SHORAN

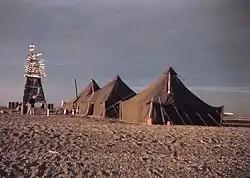
A Shoran navigation shore station in Alaska's North Slope, summer 1950.

SHORAN is an acronym for SHOrt RAnge Navigation, a type of electronic navigation and bombing system using a precision radar beacon. It was developed during World War II and the first stations were set up in Europe as the war was ending, and was operational with Martin B-26 Marauders based in Corsica, and later based in Dijon and in B-26s given to the South African Airforce in Italy. The first 10/10 zero visibility bombing was over Germany in March 1945. It saw its first combat use in the B-25, B-26 and B-29 bomber aircraft during the Korean War.